God becomes the Universe

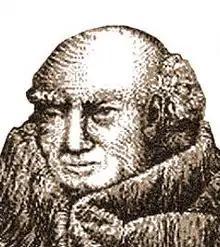
Johannes Scotus Eriugena was among the first to propose that God became the universe, and did so to learn something about itself.

The first is God as the ground or origin of all things, the last is God as the final end or goal of all things, that into which the world of created things ultimately returns. One particularly controversial point made by Eriugena was that God was "nothing", in that God could not fall into any earthly classification. Eriugena followed the argument of Pseudo-Dionysius and from neo-Platonists such as Gaius Marius Victorinus that because God was above being, God was not a being: "So supremely perfect is the essence of the Divinity that God is incomprehensible not only to us but also to Himself. For if He knew Himself in any adequate sense He should place Himself in some category of thought, which would be to limit Himself."